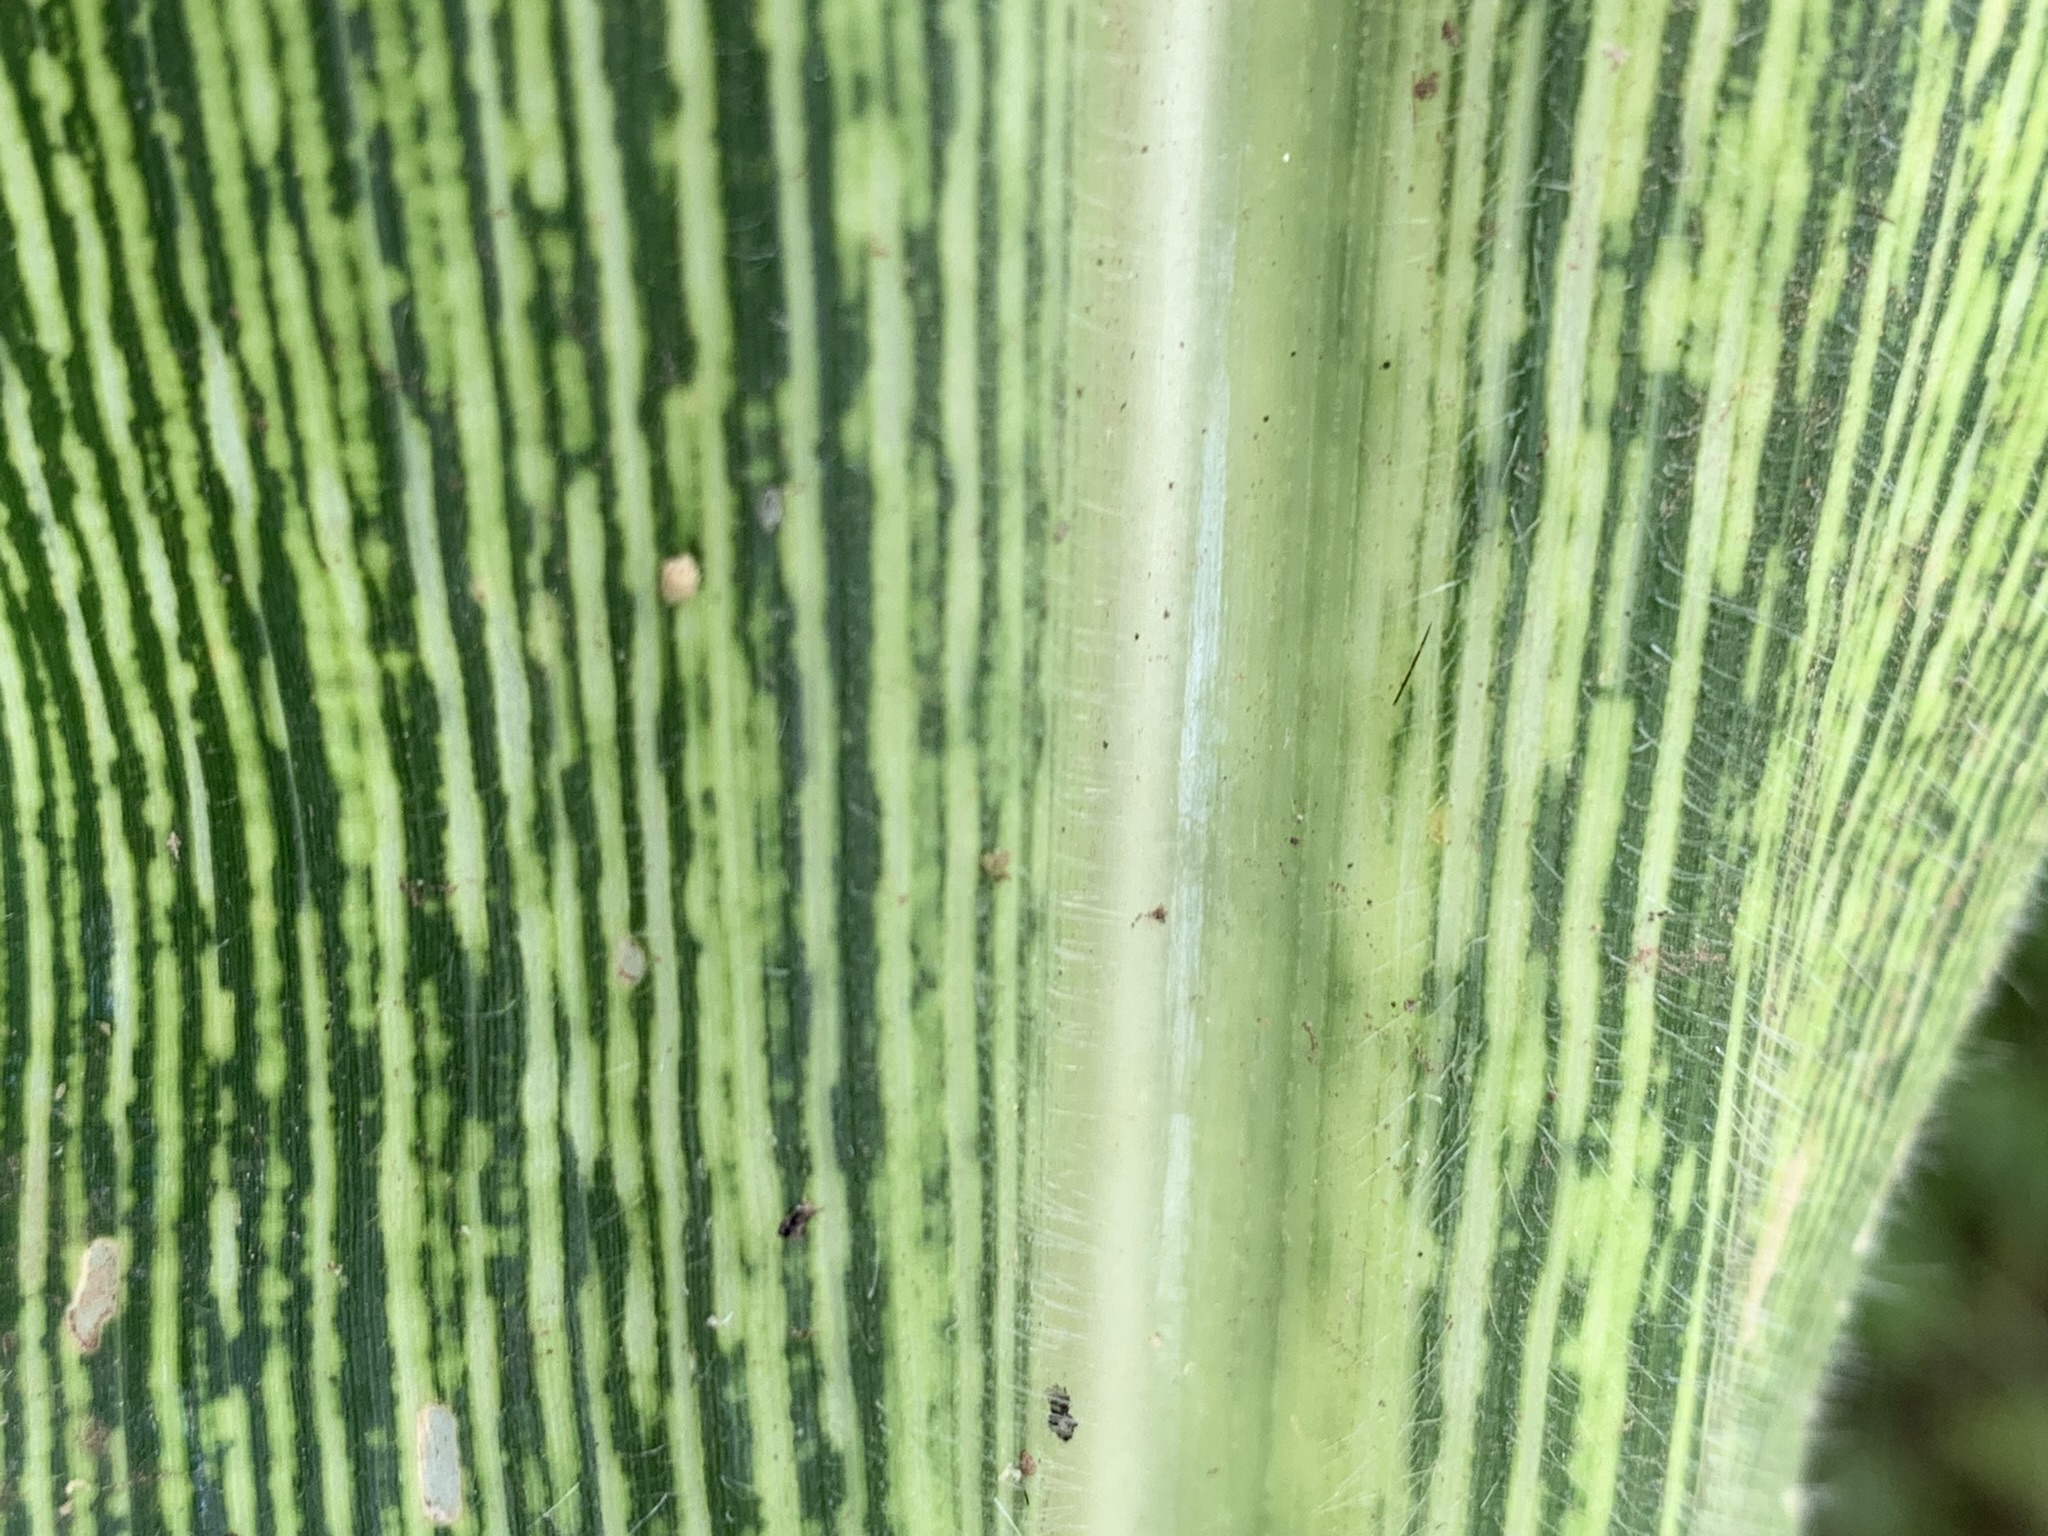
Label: MSV